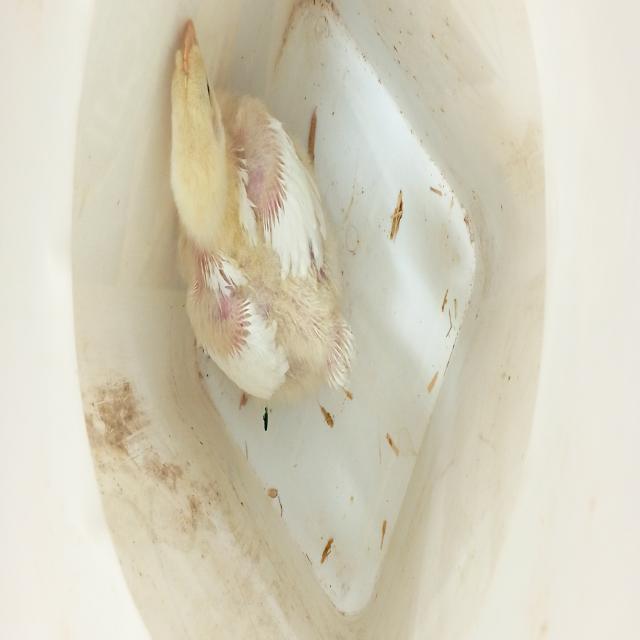
Weight: 650 g